University of Rhode Island

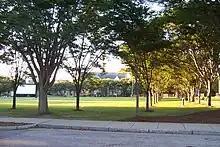
Quadrangle on an early September evening at University of Rhode Island.

While 5600 students live in the 25 on campus residence halls, thousands more opt to commute from the surrounding area. Narragansett, an abutting town to Kingston, is made up of hundreds of summer vacation homes which are rented to students for the academic year.